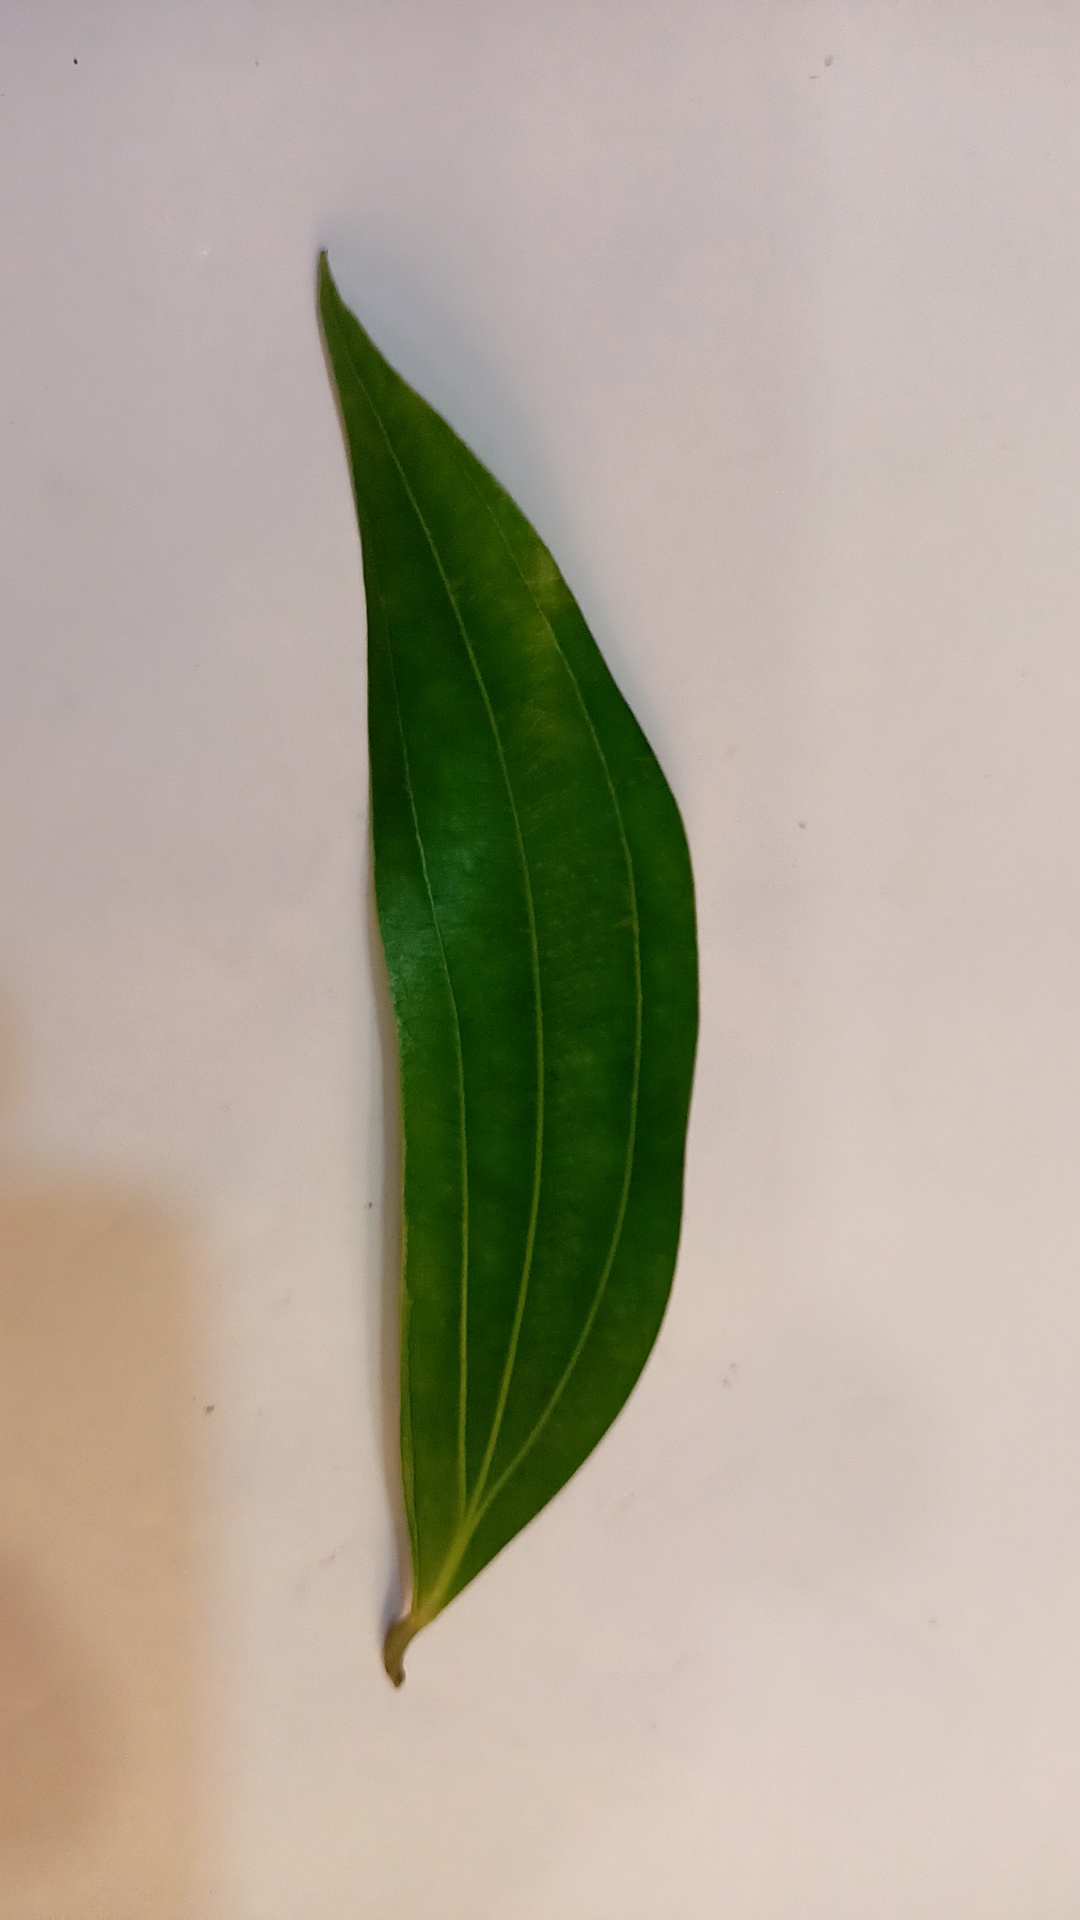
Label: Healthy